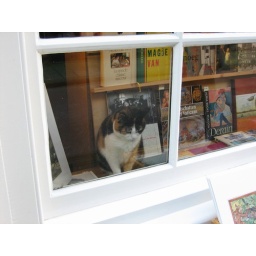
cat in window